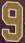
Number: 9